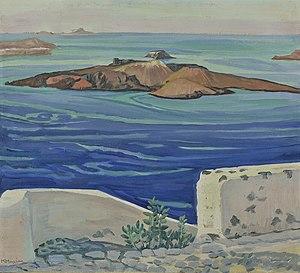
Constantinos Maleas est un peintre grec né à Constantinople en 1879 et décédé à Athènes en 1928. Peintre post-impressionniste, il est considéré, avec Constantinos Parthenis, comme le père de l'art moderne grec.